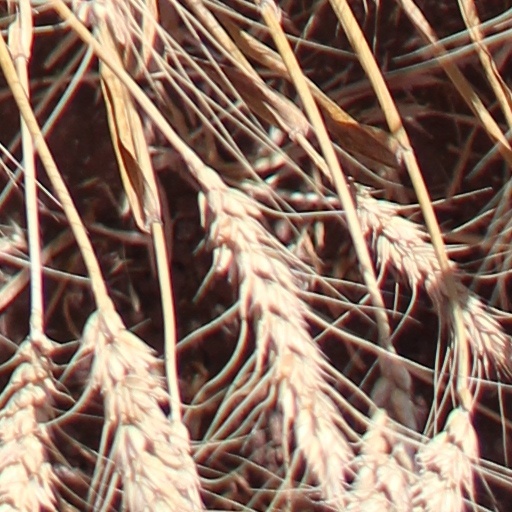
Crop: wheat